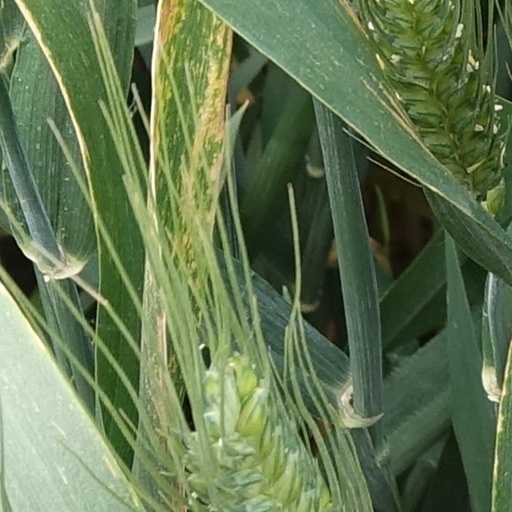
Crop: wheat